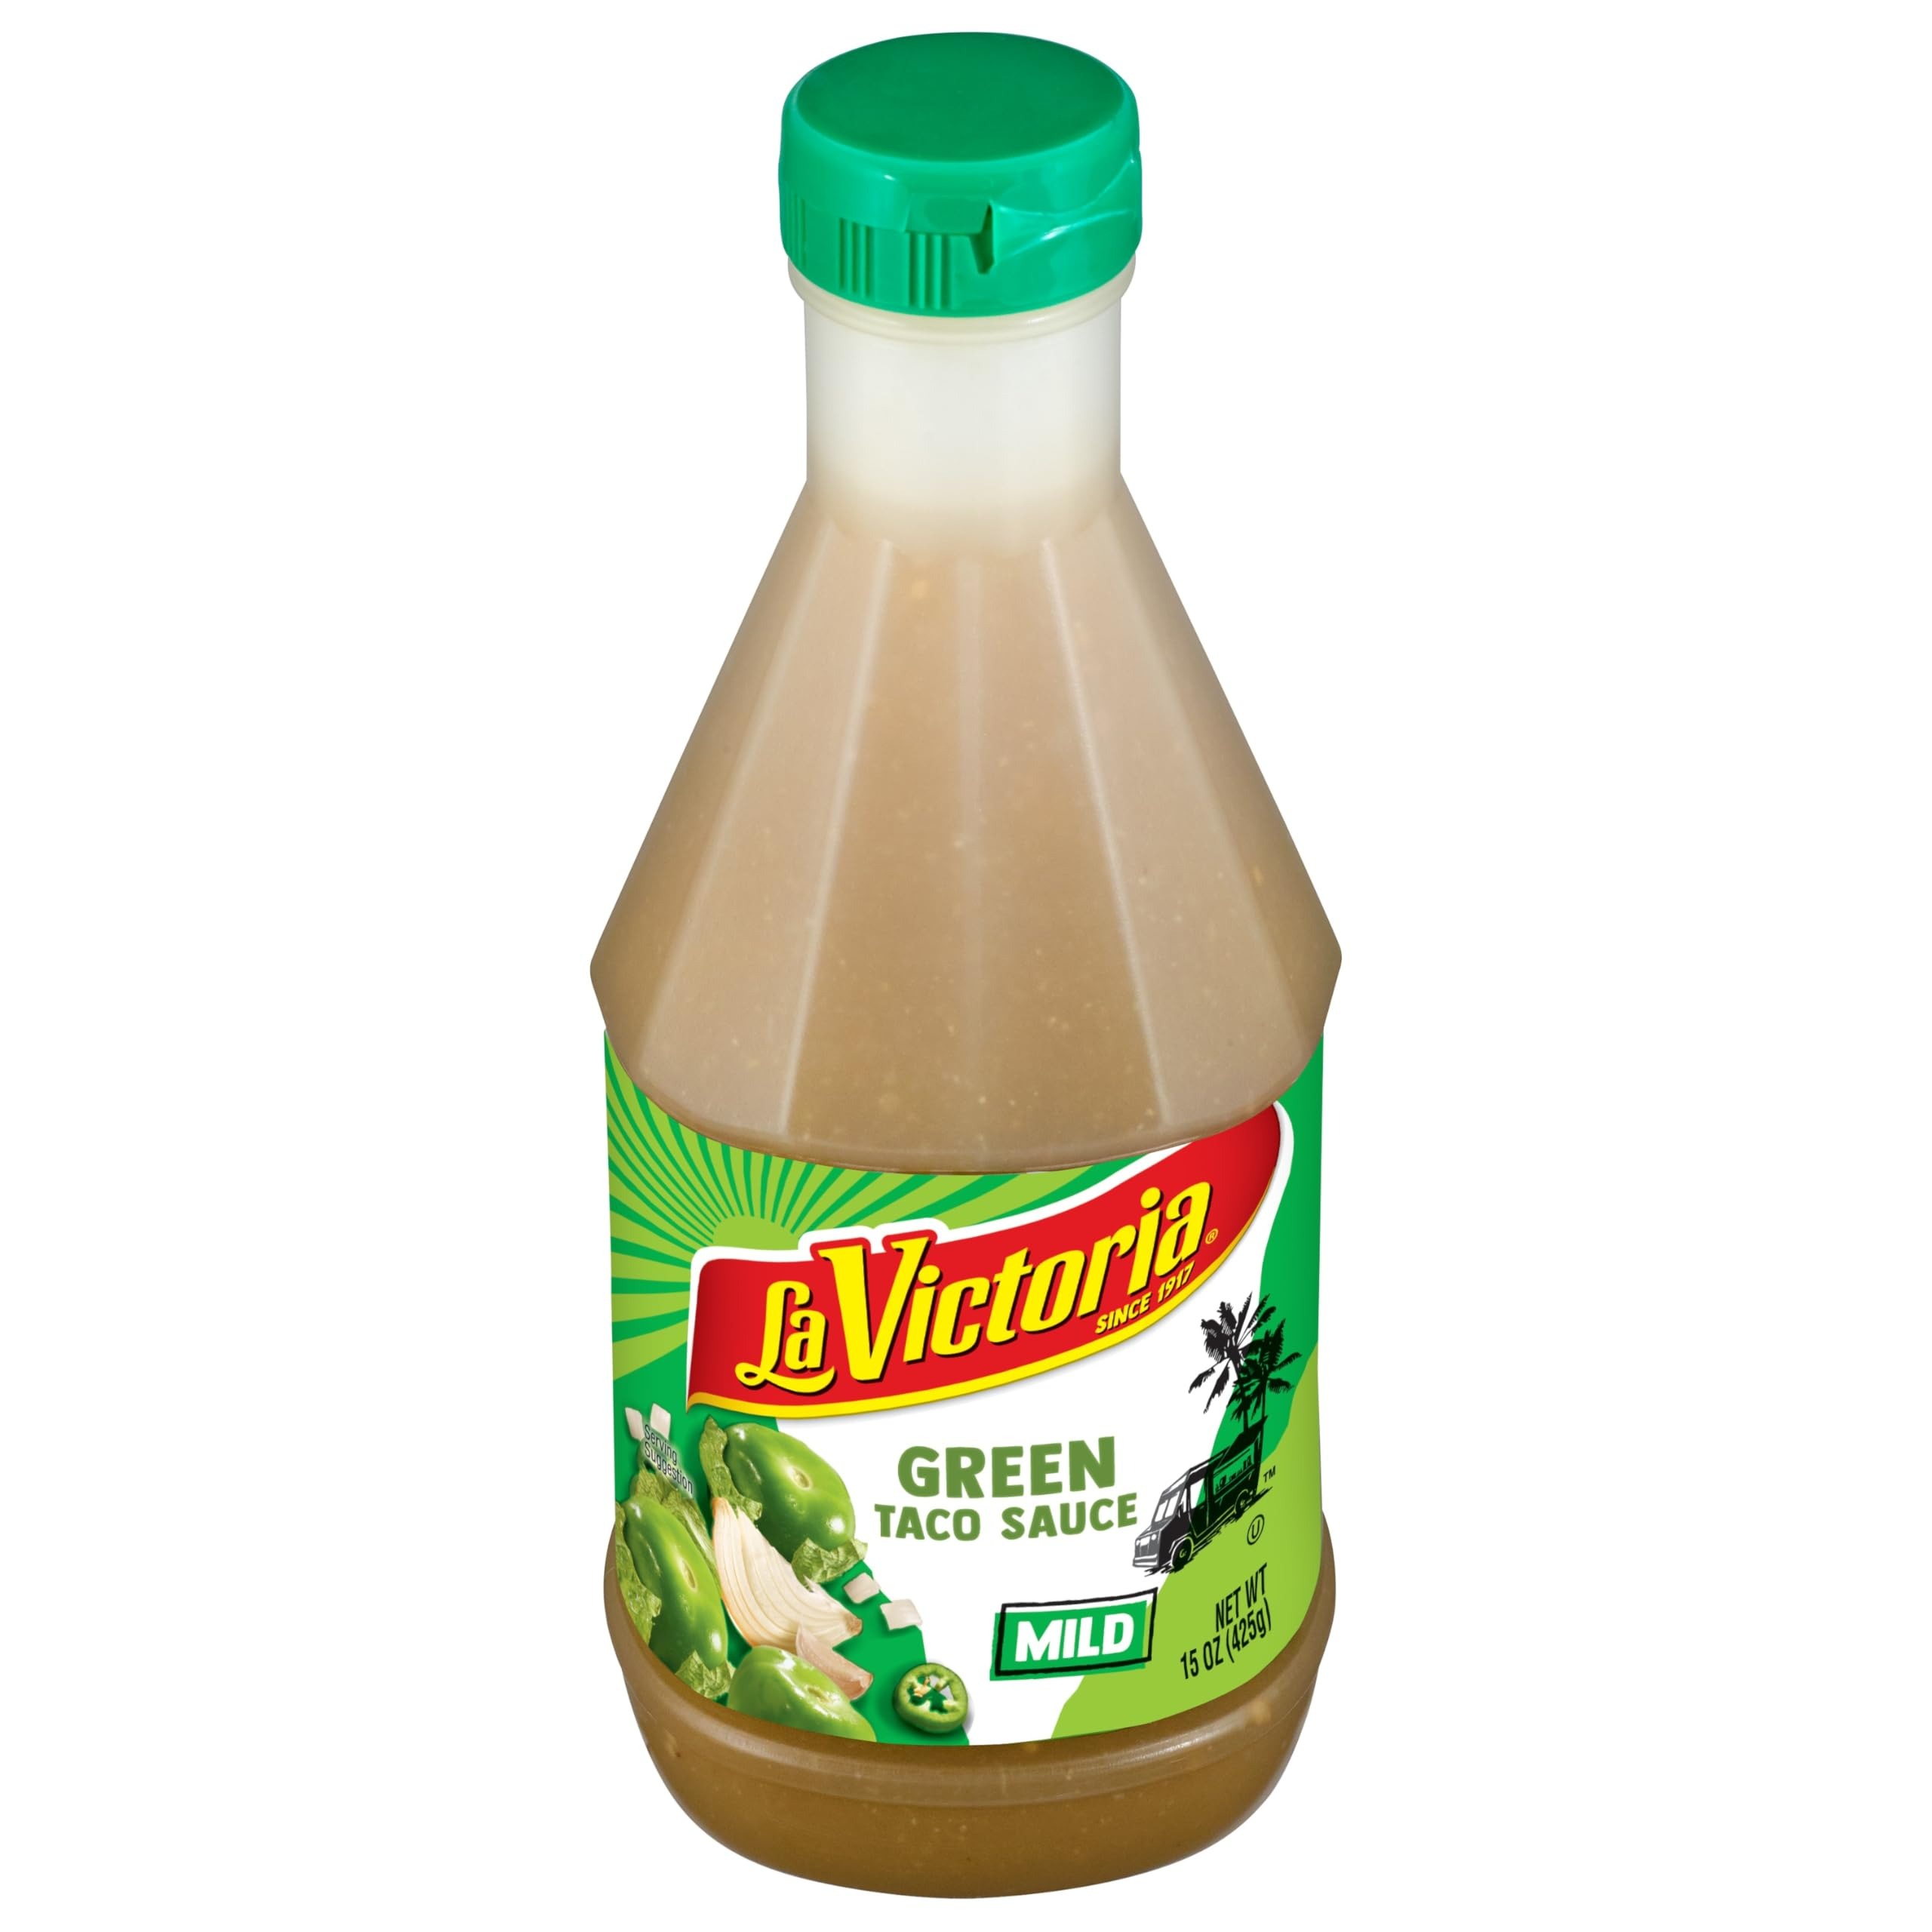
Item Name: La Victoria Green Taco Sauce, Mild, 15 oz
Bullet Point 1: Mild taco sauce
Bullet Point 2: 0 grams of fat and 4 calories per serving
Bullet Point 3: Product without gluten containing ingredients
Bullet Point 4: Kosher certified
Value: 15.0
Unit: Ounce

Price: 4.045